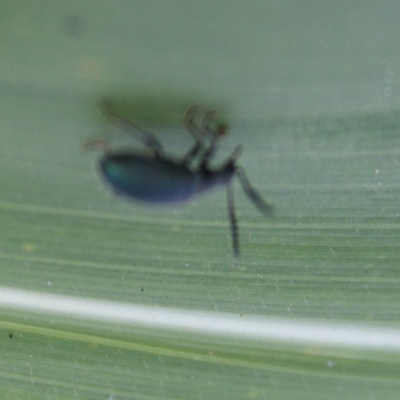
Crop: Maize
Condition: leaf beetle